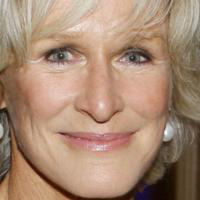
Age group: age 66-80